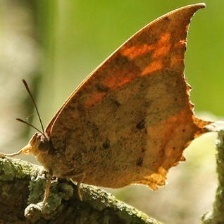
Species: TROPICAL LEAFWING